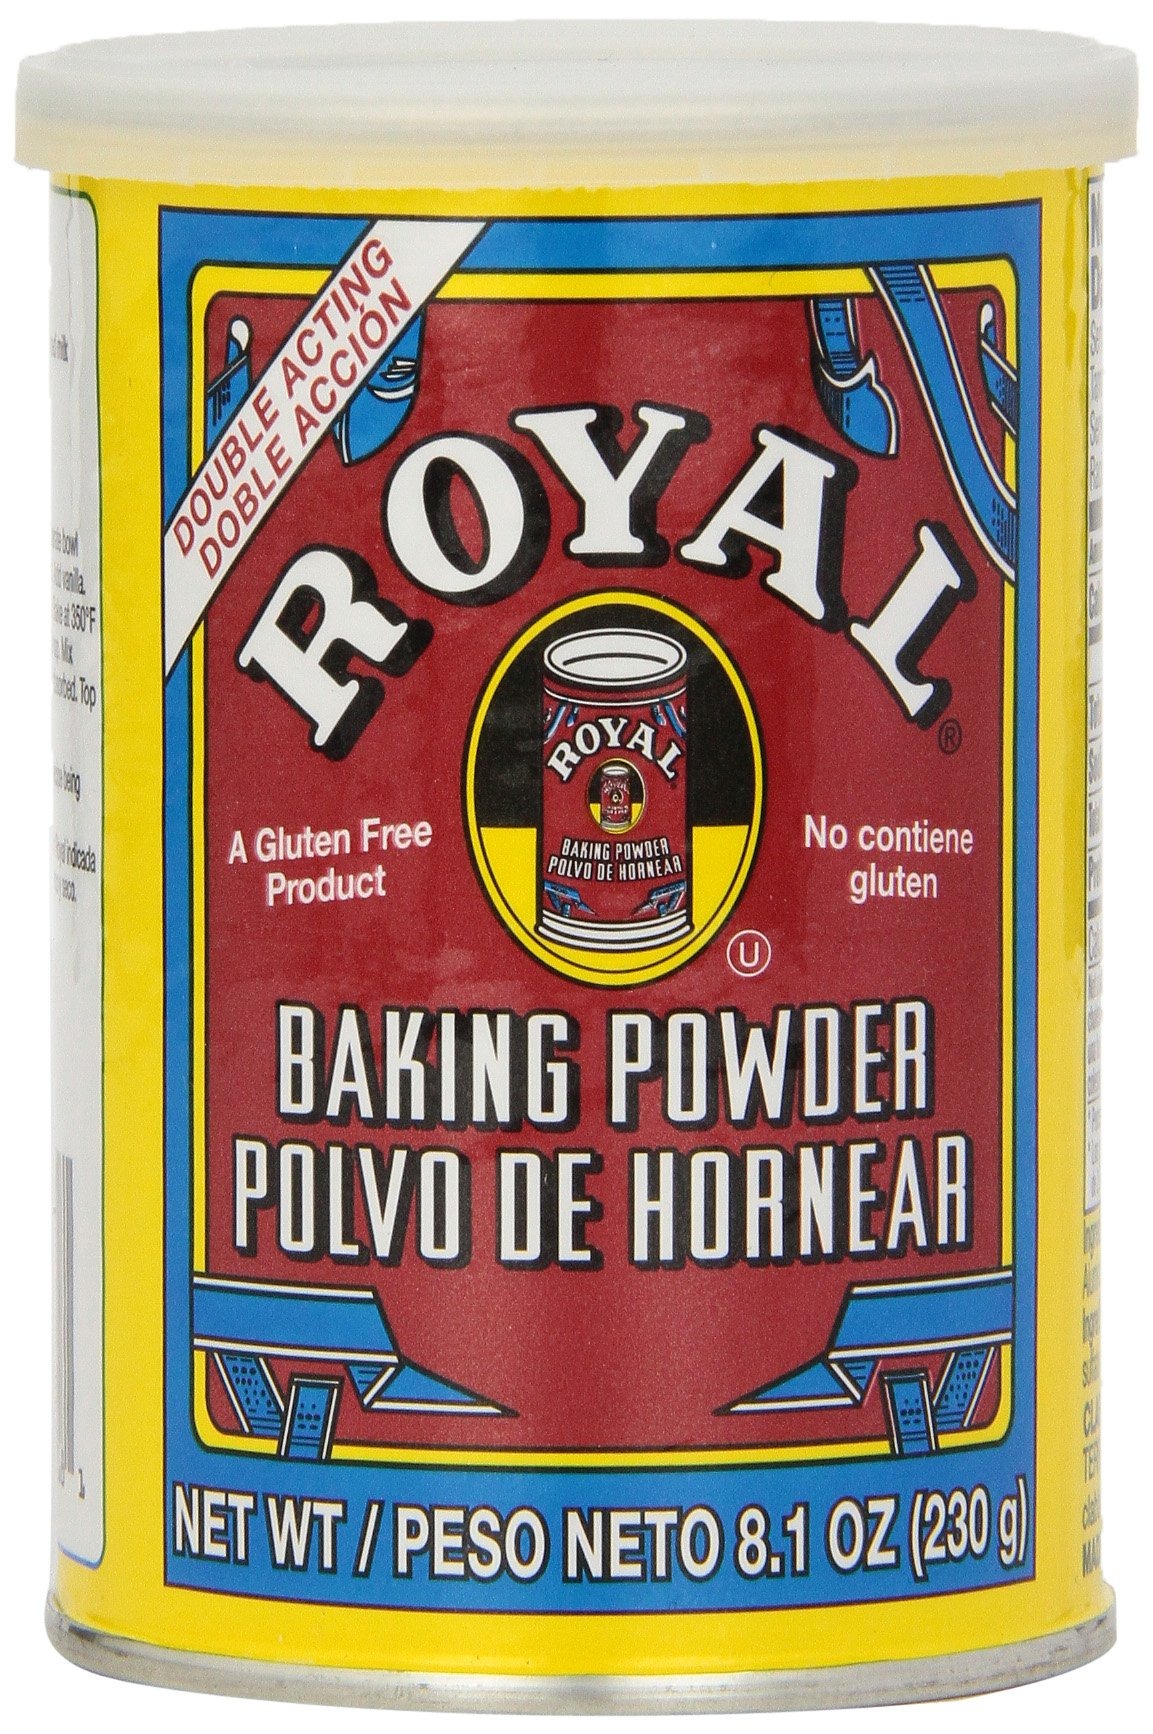
Item Name: Royal Baking Powder, 8.1 oz
Bullet Point: Royal Baking Powder, 8.1-Ounce (Pack of 6)
Value: 48.6
Unit: Ounce

Price: 3.8